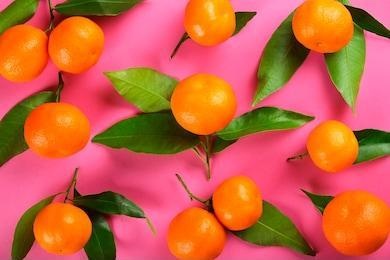
Label: mandarine